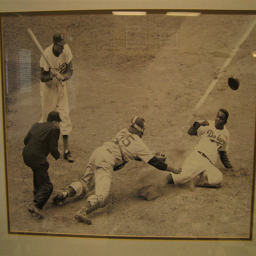
Some baseball players are on the home plate.
An old Dodgers baseball game with a player sliding into home plate.
A group of baseball players playing baseball on a field.
Framed black and white picture of a Dodger sliding into home.
A man sliding into a home plate with a baseball uniform on.